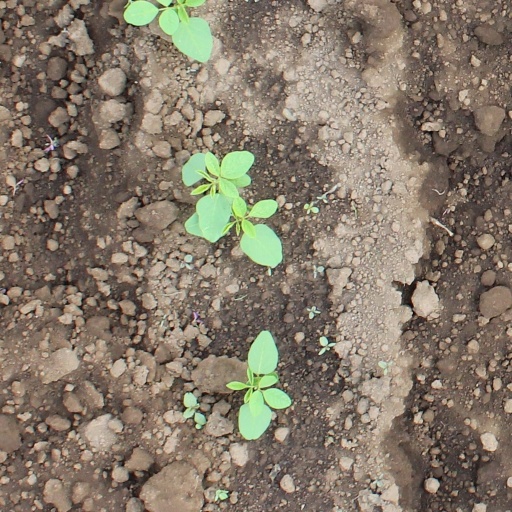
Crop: soybean